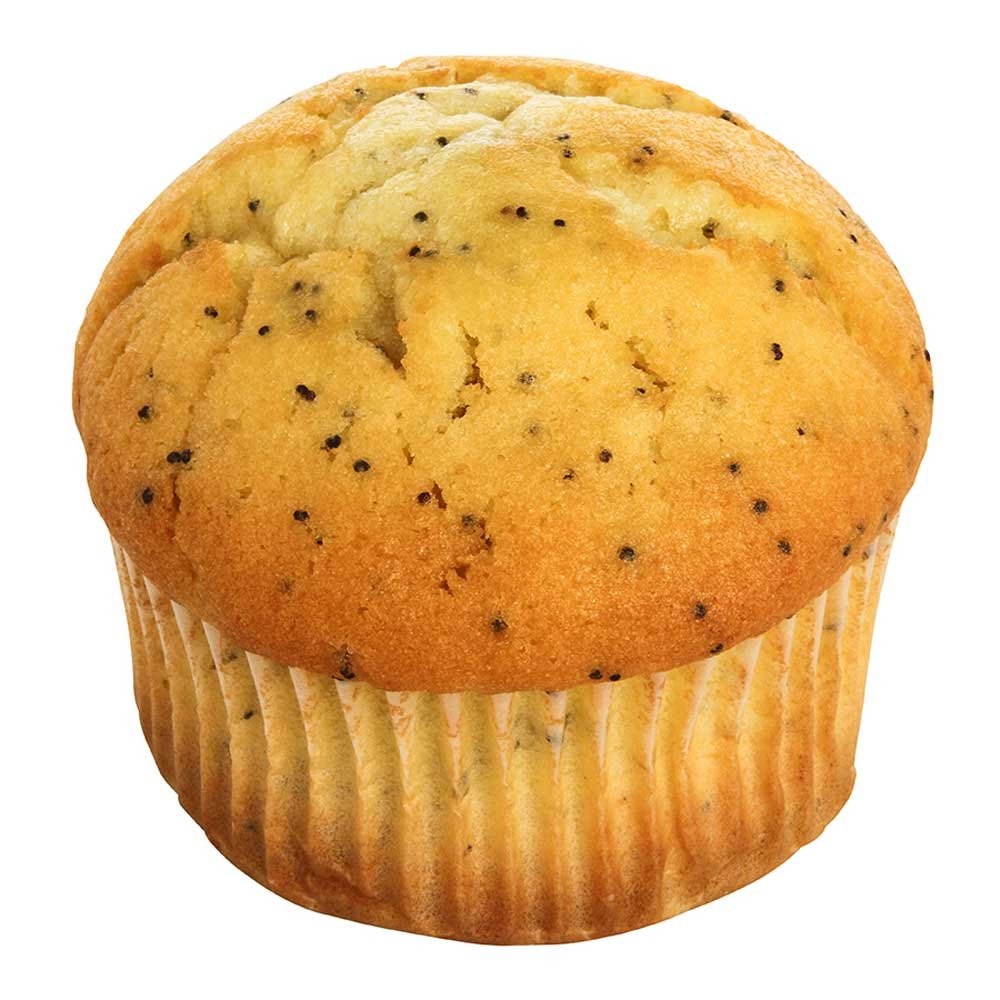
Item Name: Otis Spunkmeyer Individually Wrapped Lemon Poppy Seed Muffin, 4 Ounce -- 24 per case.
Value: 24.0
Unit: Count

Price: 39.41